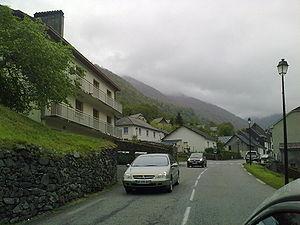
Urdos, France
Urdos est une commune française située dans le département des Pyrénées-Atlantiques, en région Nouvelle-Aquitaine.